History of the Acadians

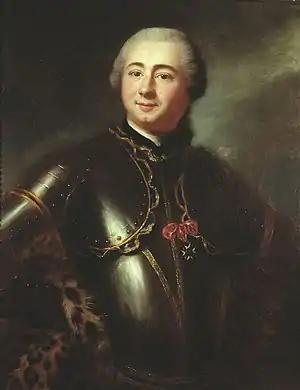
French officer, Marquis de Boishébert - Charles Deschamps de Boishébert et de Raffetot (1753)

There was already a long history of Acadian and Wabanaki Confederacy resistance to the British occupation of Acadia during the four French and Indian Wars and two local wars (Father Rale's War and Father Le Loutre's War) before the Expulsion of the Acadians. The Mi'kmaq and the Acadians were allies through Catholicism and through numerous inter-marriages. The Mi'kmaq held the military strength in Acadia even after the conquest of 1710. They primarily resisted the British occupation of Acadia and were joined in their efforts on numerous occasions by Acadians.